Racha Thewa

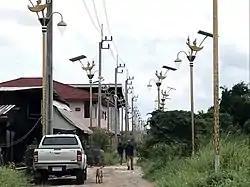
Kinnari light poles of Racha Thewa

Racha Thewa is a commune ("tambon") in Bang Phli District, Samut Prakan province, Thailand. It is the site of Suvarnabhumi Airport. The name of the district originates from "Saming Racha", a well-known family in the area.